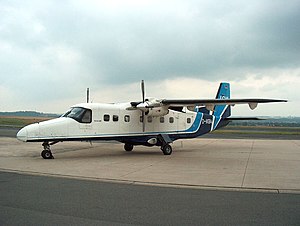
Dornier Do 228
Dornier Do 228
Dornier Do 228 er et to-motores STOL turboprop fly som har en besætning på to personer og kan tage op til 19 passagerer. Flyet blev produceret af Dornier GmbH i årene 1981 til 1998. Det første fly der blev taget i brug, blev leveret til det norske flyselskab Norving i 1982. Flyet blev produceret i Oberpfaffenhofen, Tyskland og Kanpur i Indien. Der blev i alt bygget 270 eksemplarer af flytypen.